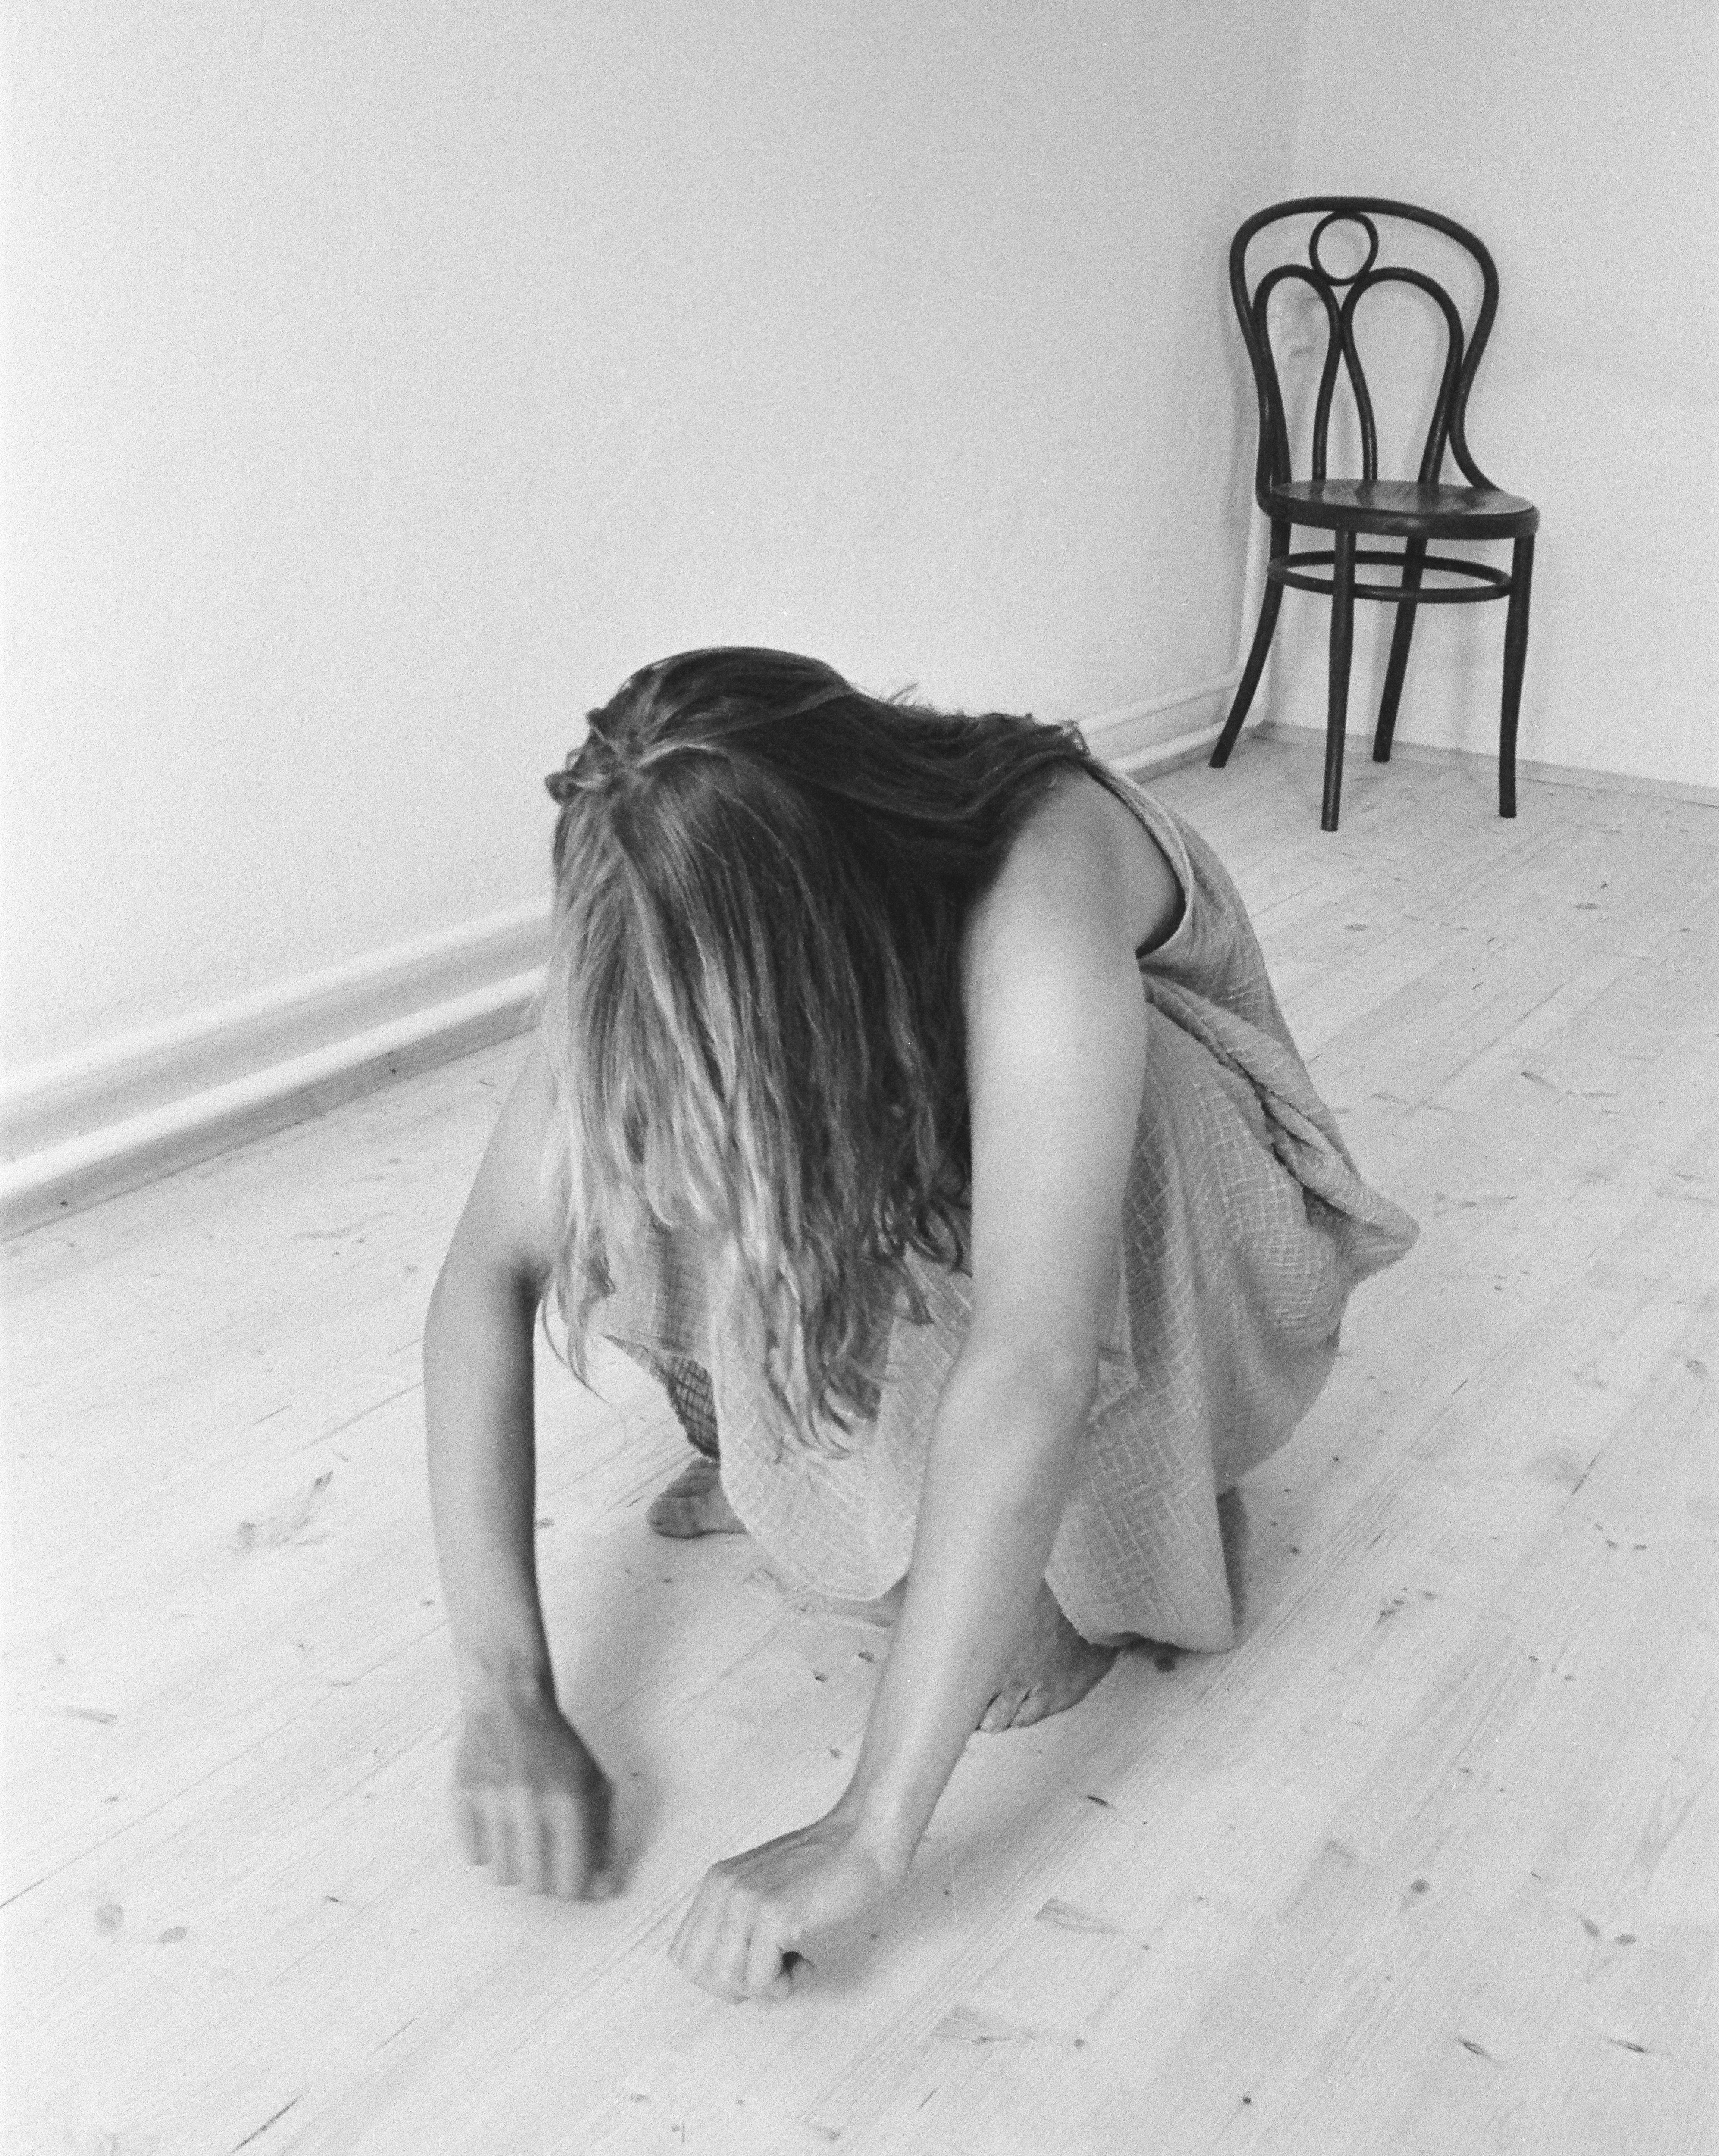
dance, liberation, freedom, emotion, feeling, expression, emotional expression, power, energy, therapy, wellness, sports, psyche, woman, women, sexy, erotic, body, photos, natural, female, feminine, girl, girls, erotics, hot girl, model, skin, leg, legs, foot, barefoot, feet, hand, hands, thigh, thighs, hair, long hair, black and white, monochrome, fine art, fine art photography, love, temptation, tenderness, beauty, beautiful, chair, chairs, room, wooden floor, bodyparts, movement, analog photography, intimacy, intimate, birth, flying, yoga, relaxation, meditation, sadness, sad, lonely, loneliness, crying, tears, depression, dress, garment, gown, hairstyle, shoulder, floor, elbow, human leg, flooring, toe, back, ankle, hip, wood flooring, photo shoot, kneeling, sandal